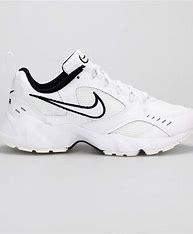
Brand: Nike
Model: Air Heights